82nd Regiment of Foot (Prince of Wales's Volunteers)

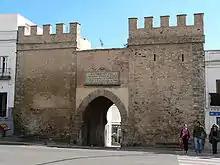
Puerta de Jerez, a Tarifa city gate from the Middle Ages

A second battalion was raised in August 1804 but remained in the United Kingdom throughout the Napoleonic Wars. The 1st battalion saw action at the Battle of Copenhagen in August 1807 during the Gunboat War. It embarked for Portugal in early August 1808 for service in the Peninsular War and saw action at the Battle of Roliça in August 1808, the Battle of Vimeiro later that month and the Battle of Corunna in January 1809 as well as the subsequent evacuation. The battalion then took part in the disastrous Walcheren Campaign in autumn 1809.